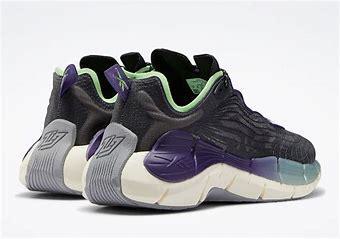
Brand: Reebok
Model: ZIG Kinetica